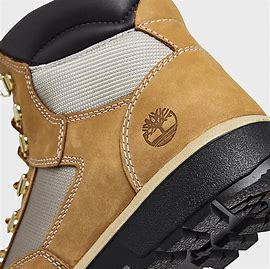
Brand: Timberland
Model: 6 Inch Field